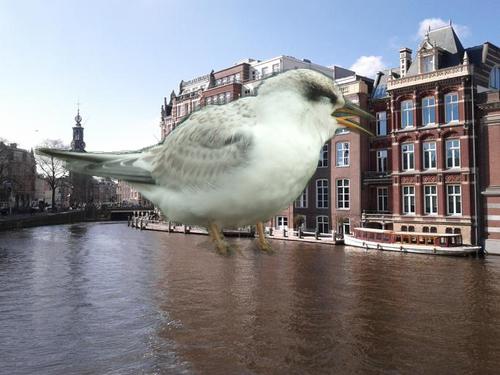
Bird species: Least_Tern
Bird type: waterbird
Background: water